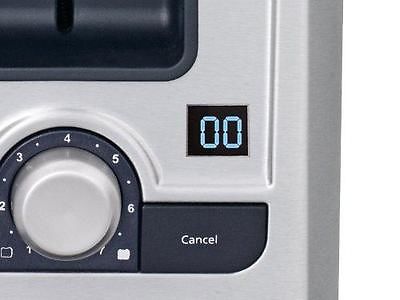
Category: toaster